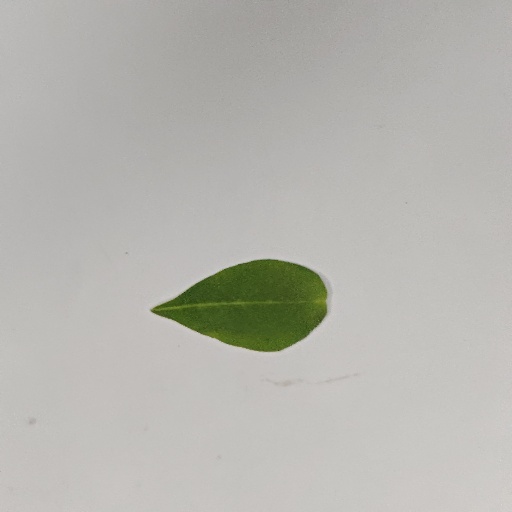
Species: Sojina
Leaf condition: Healthy Leaf